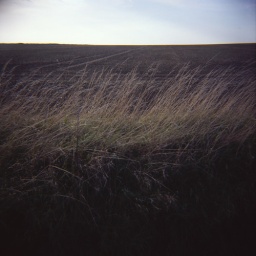
View out over a field on the road between Birthorpe and Billingborough.